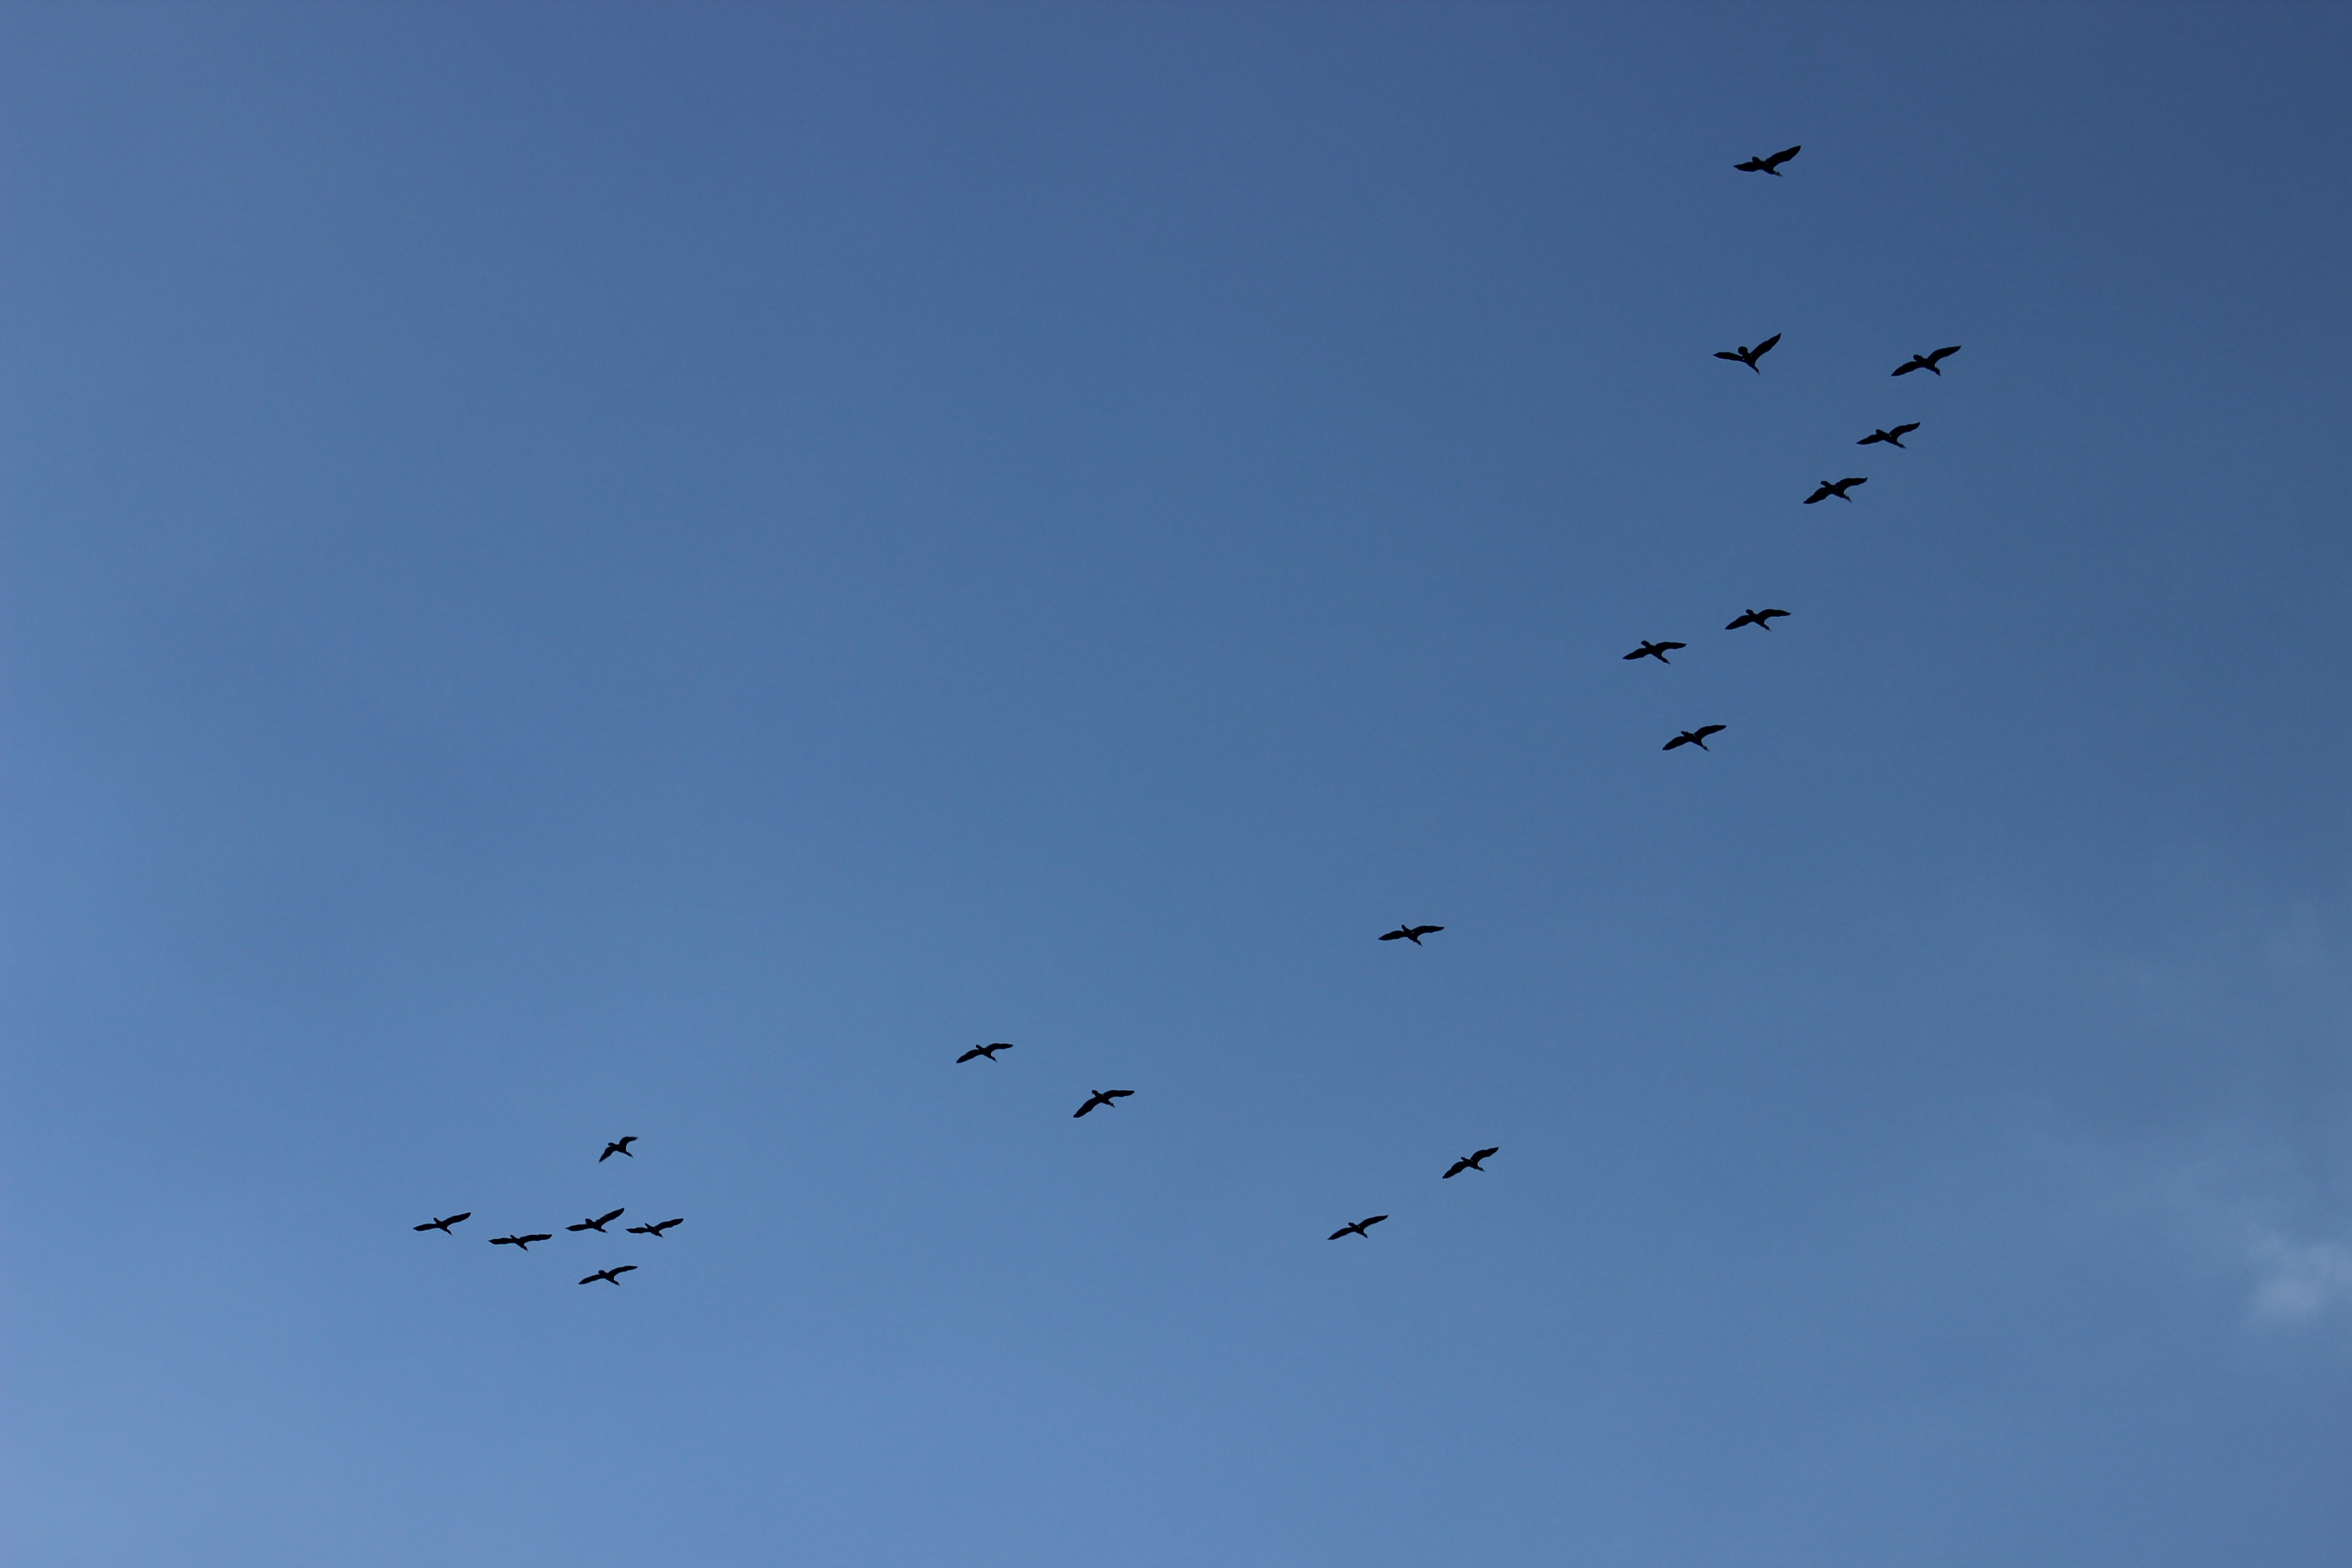
bird, wing, sky, seabird, flock, flight, freedom, bird migration, bird flight, atmosphere of earth, perching bird, animal migration